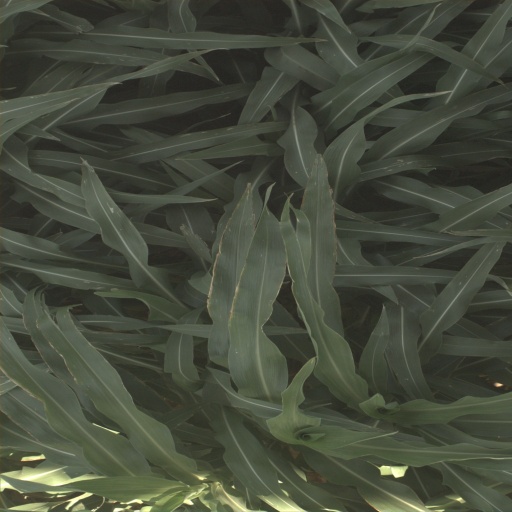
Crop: sorghum